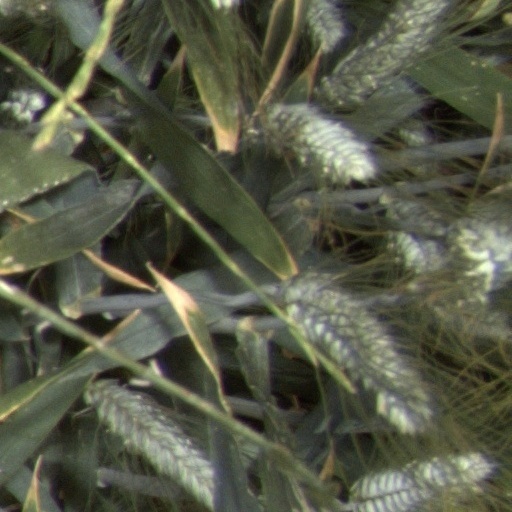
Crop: wheat